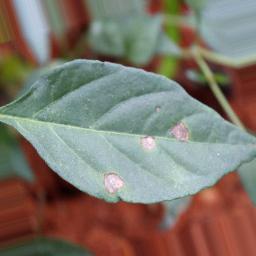
Label: cercospora